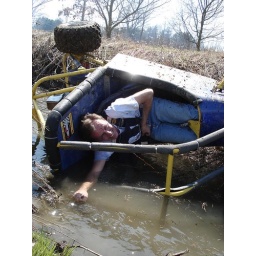
Mr. K flipped the Baja car into a ditch. A shear pin in the steering column sheared.